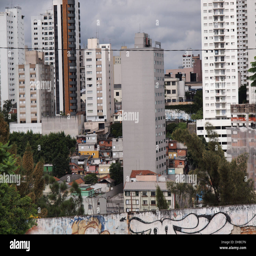
residential area showing some areas are zoned for high rise building and others not